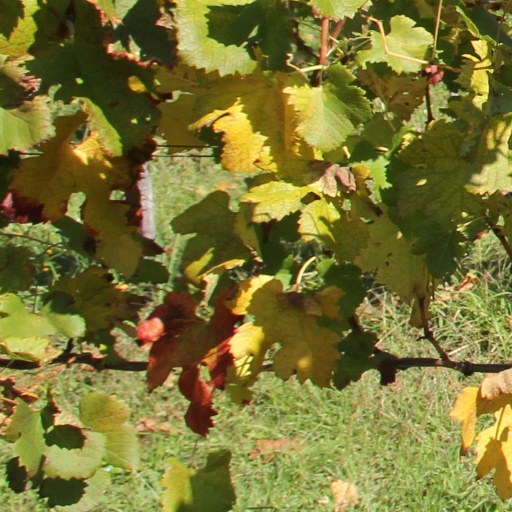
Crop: grape